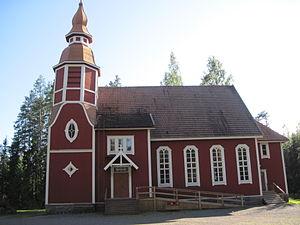
Virrat est une ville du centre-ouest de la Finlande. Elle se situe au nord de la région du Pirkanmaa.
L’église de Killinkoski est une église luthérienne située à Killinkoski dans la municipalité de Virrat en Finlande.
Cet article recense les églises évangéliques-luthériennes de Finlande.